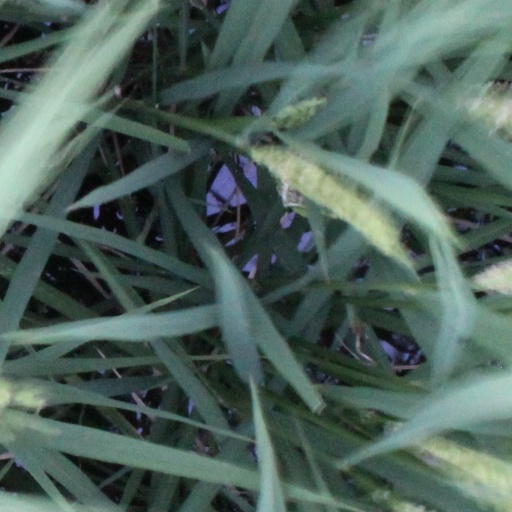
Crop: rice